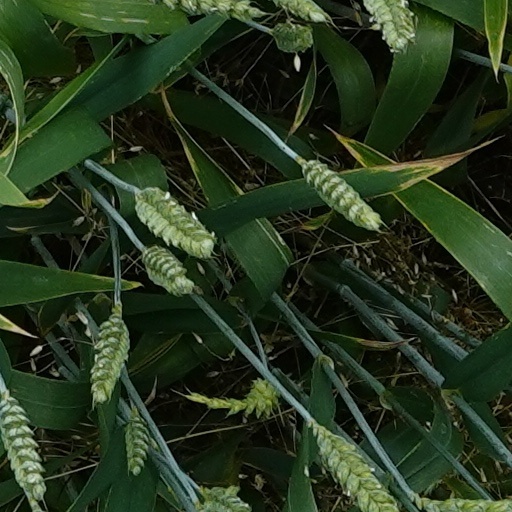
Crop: wheat